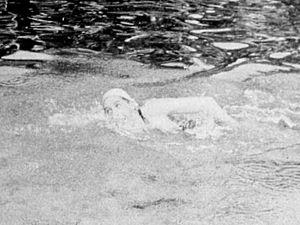
George Ritchie Hodgson, né le 12 octobre 1893 à Montréal et décédé le 1ᵉʳ mai 1983 dans la même ville à l'âge de 90 ans, était un nageur canadien du début du XXᵉ siècle. Il était considéré comme le plus grand nageur canadien de l'histoire. Aux Jeux olympiques d'été de 1912, il a remporté les deux courses auxquelles il a participé, établissant de nouveaux records olympiques.
Cet article traite des événements qui se sont produits durant l'année 1912 au Québec.